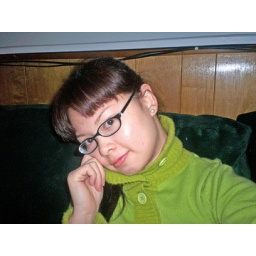
lillie in green shirt 3